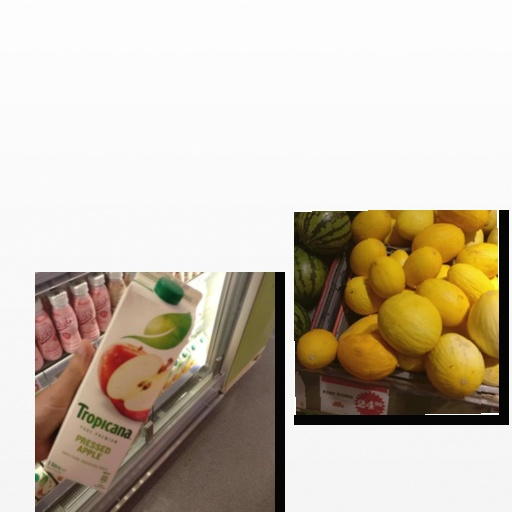
Food items: melon, apple_juice